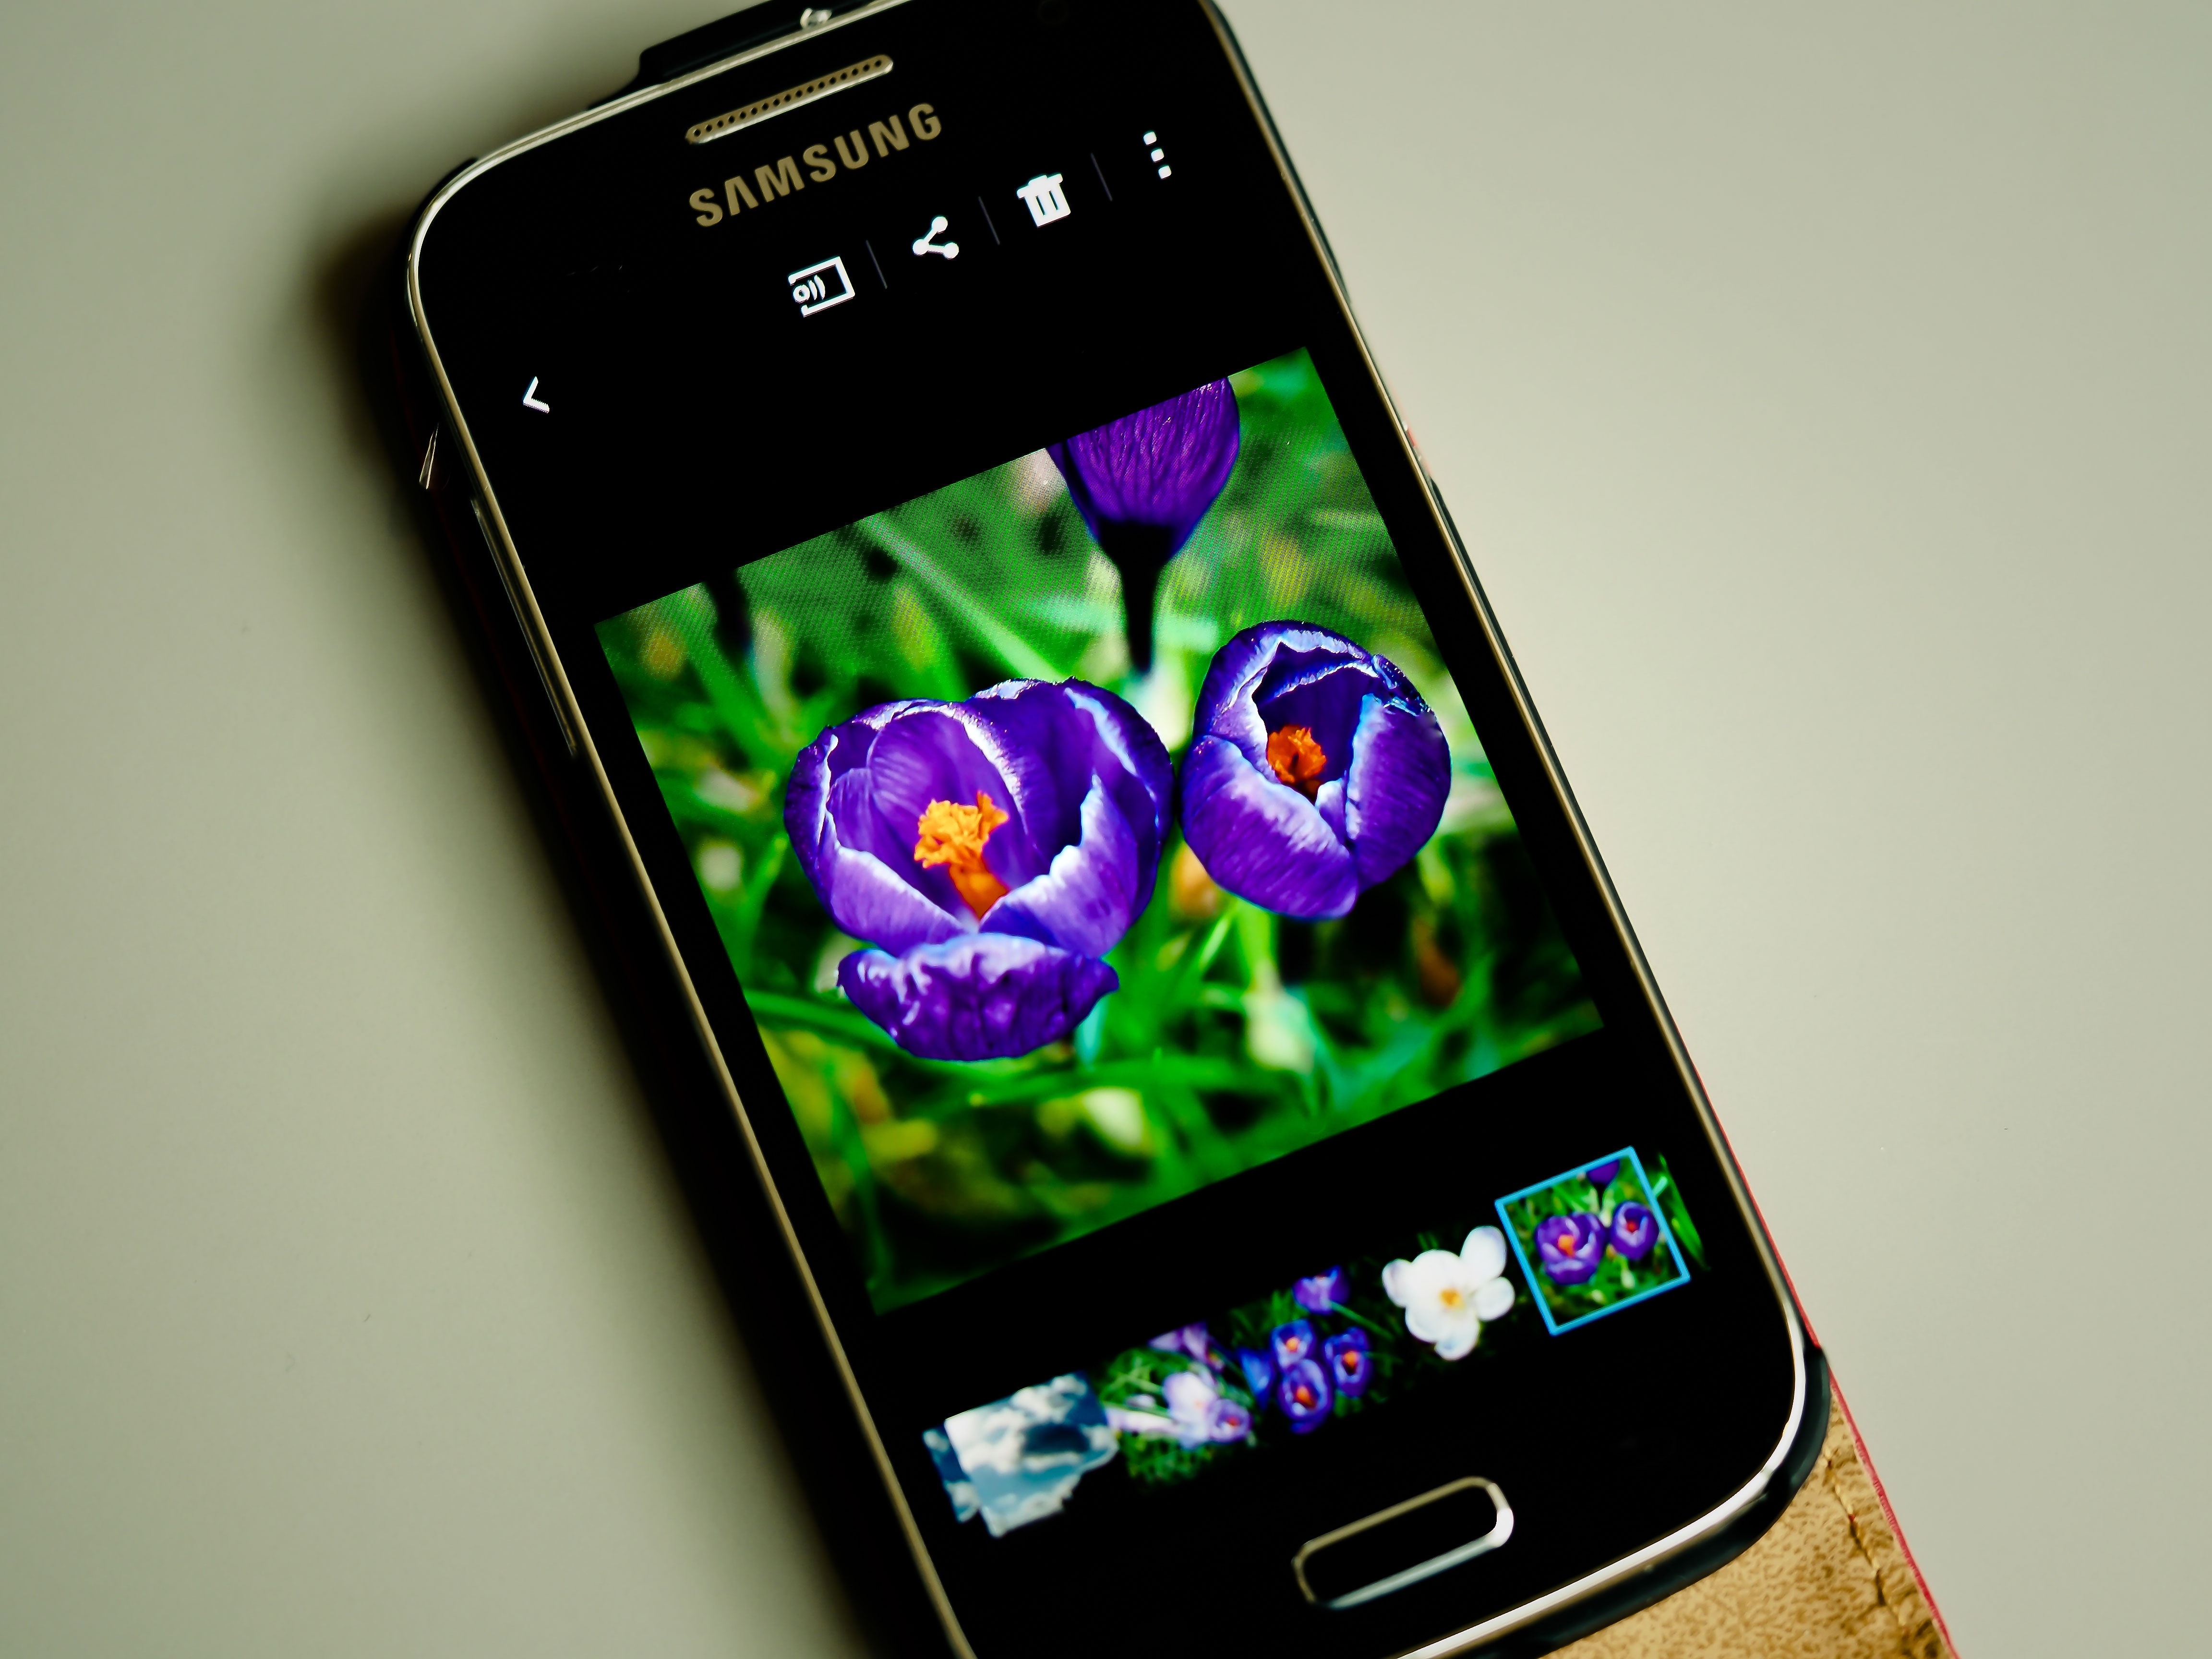
smartphone, mobile, screen, technology, phone, color, telephone, communication, gadget, mobile phone, brand, background, samsung, digital, screenshot, touch screen, pixabay, portable communications device, communication device